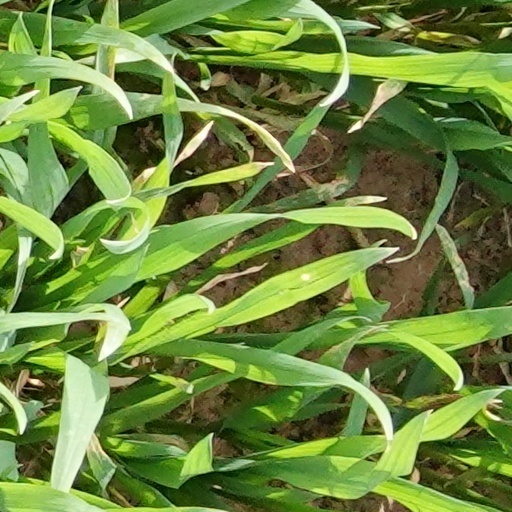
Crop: wheat